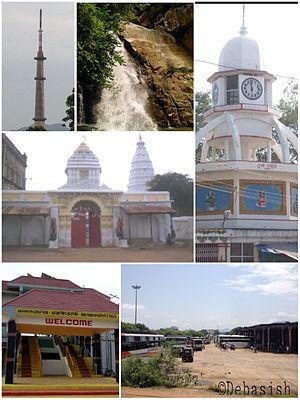
Bhawanipatna est une ville indienne située dans le district de Kalahandi dans l’État de l'Odisha. En 2011, sa population était de 83 756 habitants.